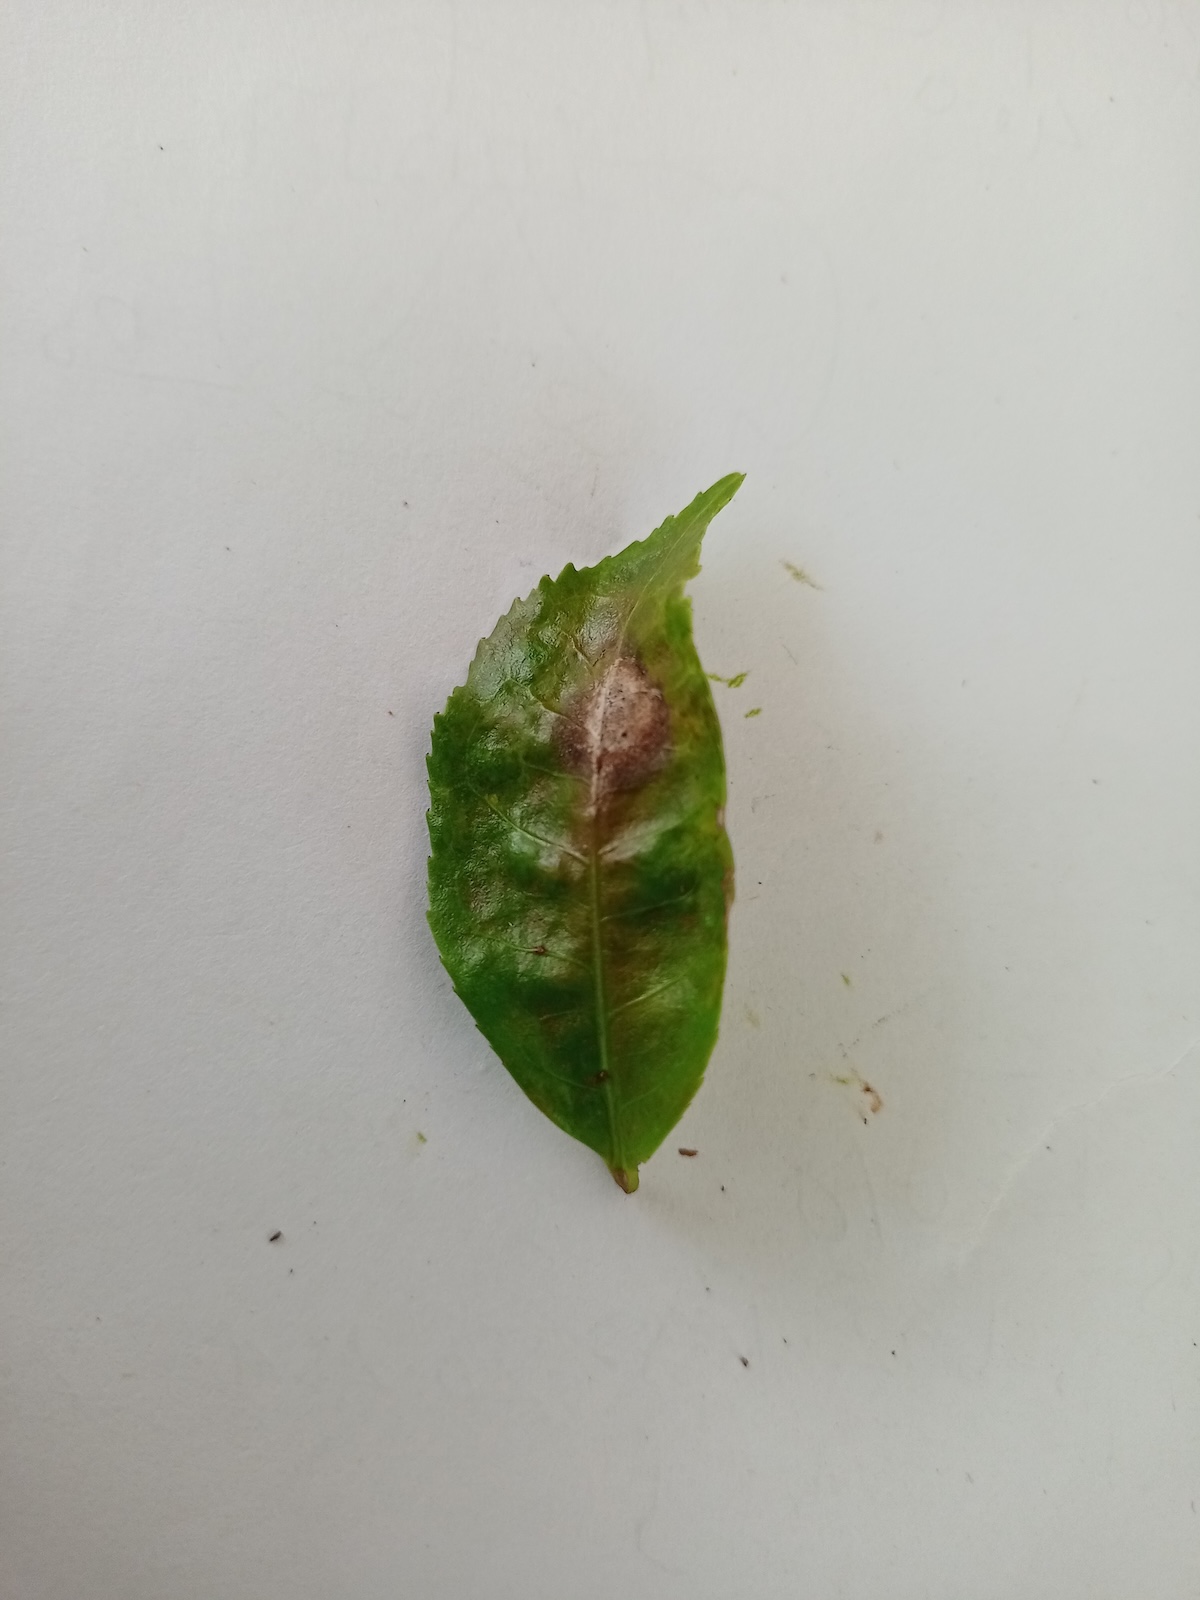
Label: Gray Blight